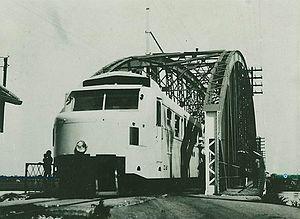
"La ville de Hải Dương est la capitale de la province de Hải Dương, au Vietnam. Son nom dérive du terme sino-vietnamien 海陽, qui signifie ""océan"". Elle occupe